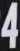
Number: 4